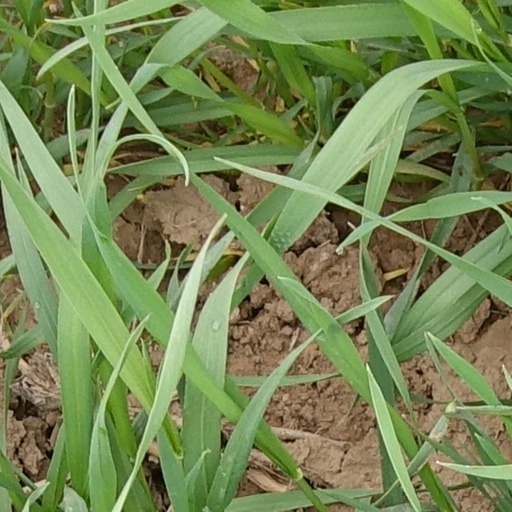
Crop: wheat